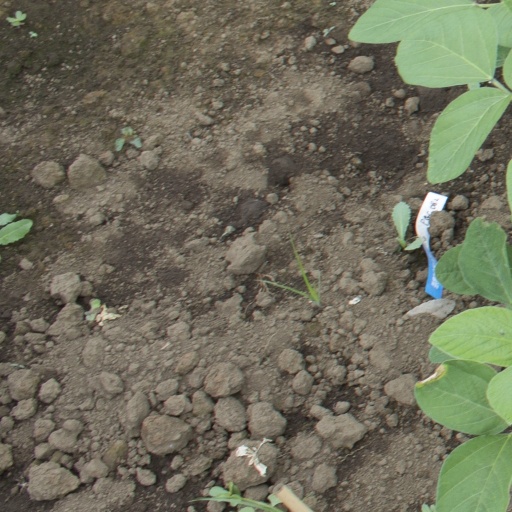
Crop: soybean